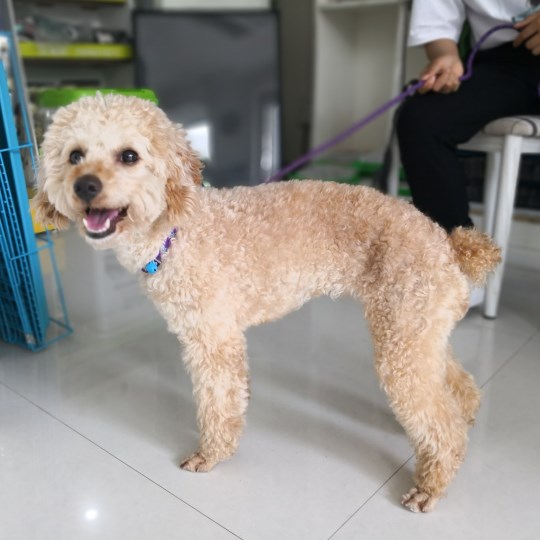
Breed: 7449-n000128-teddy